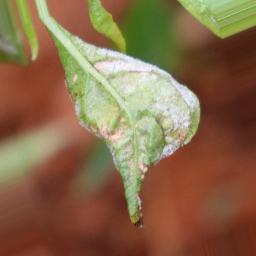
Label: powdery mildew